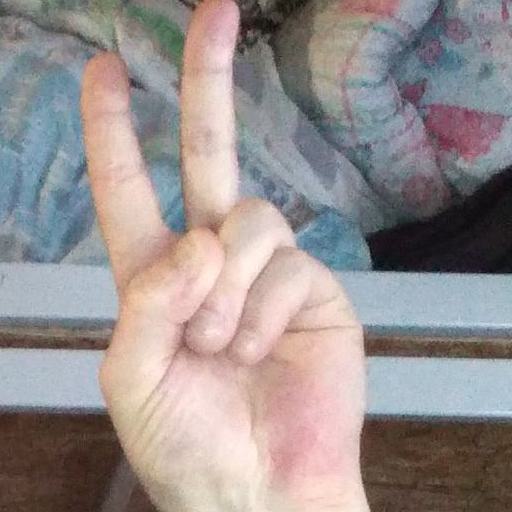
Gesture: peace